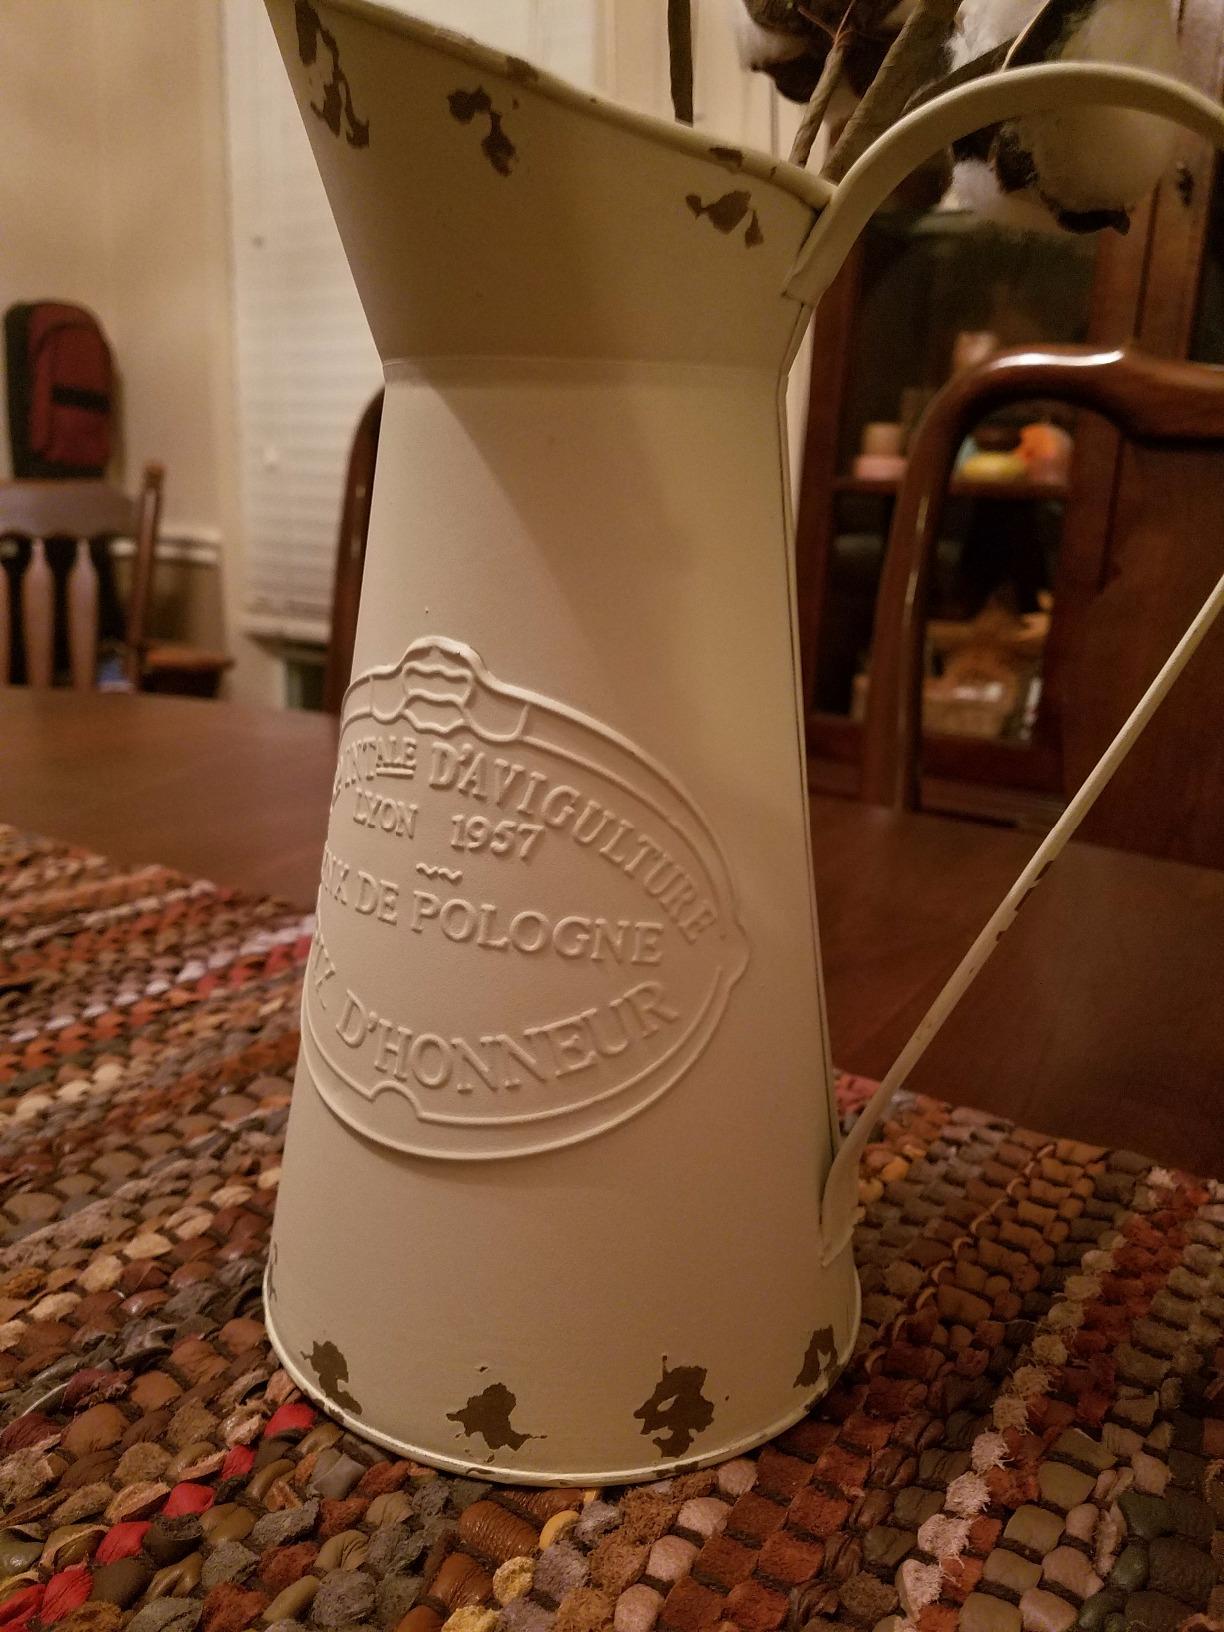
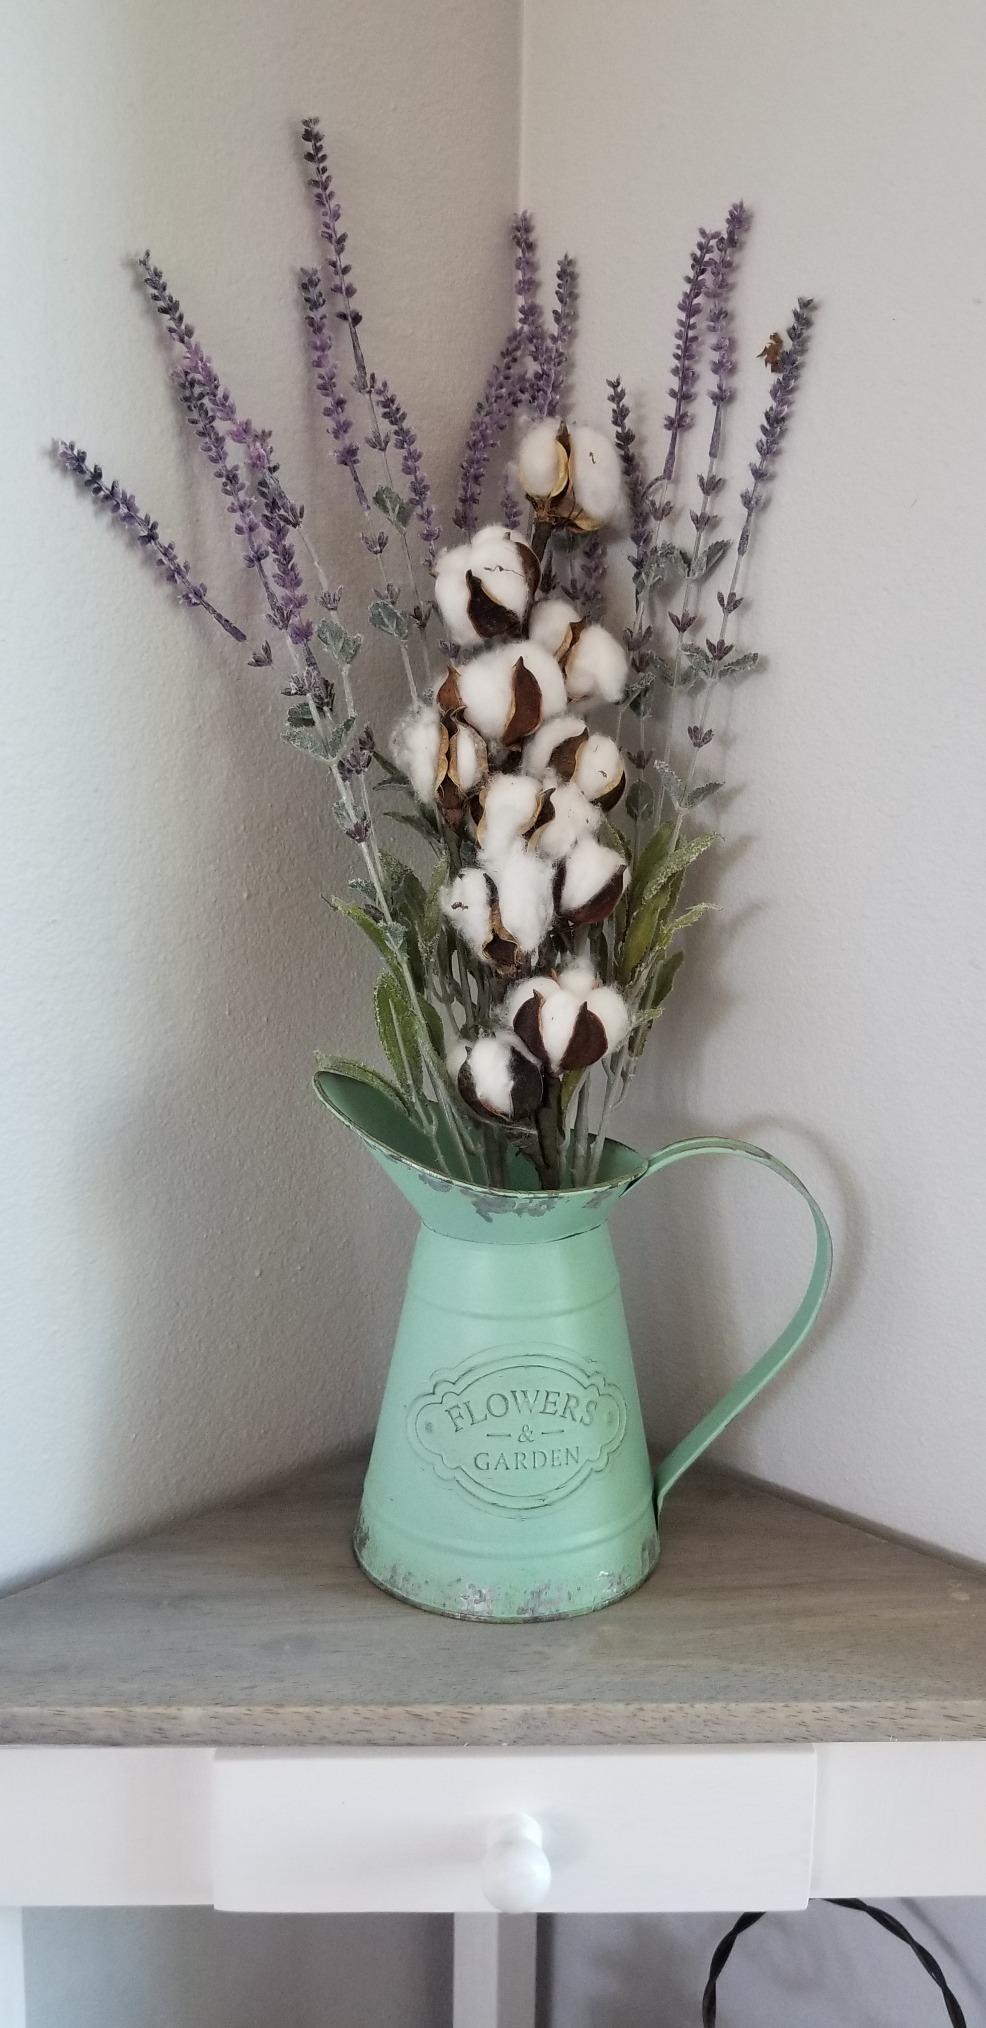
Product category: vase
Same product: no